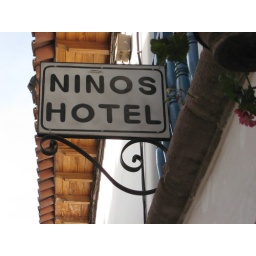
our hostel...very cool place. Founded around 2000 by some woman (Jolanda van den Berg) to help Peruvian street children.